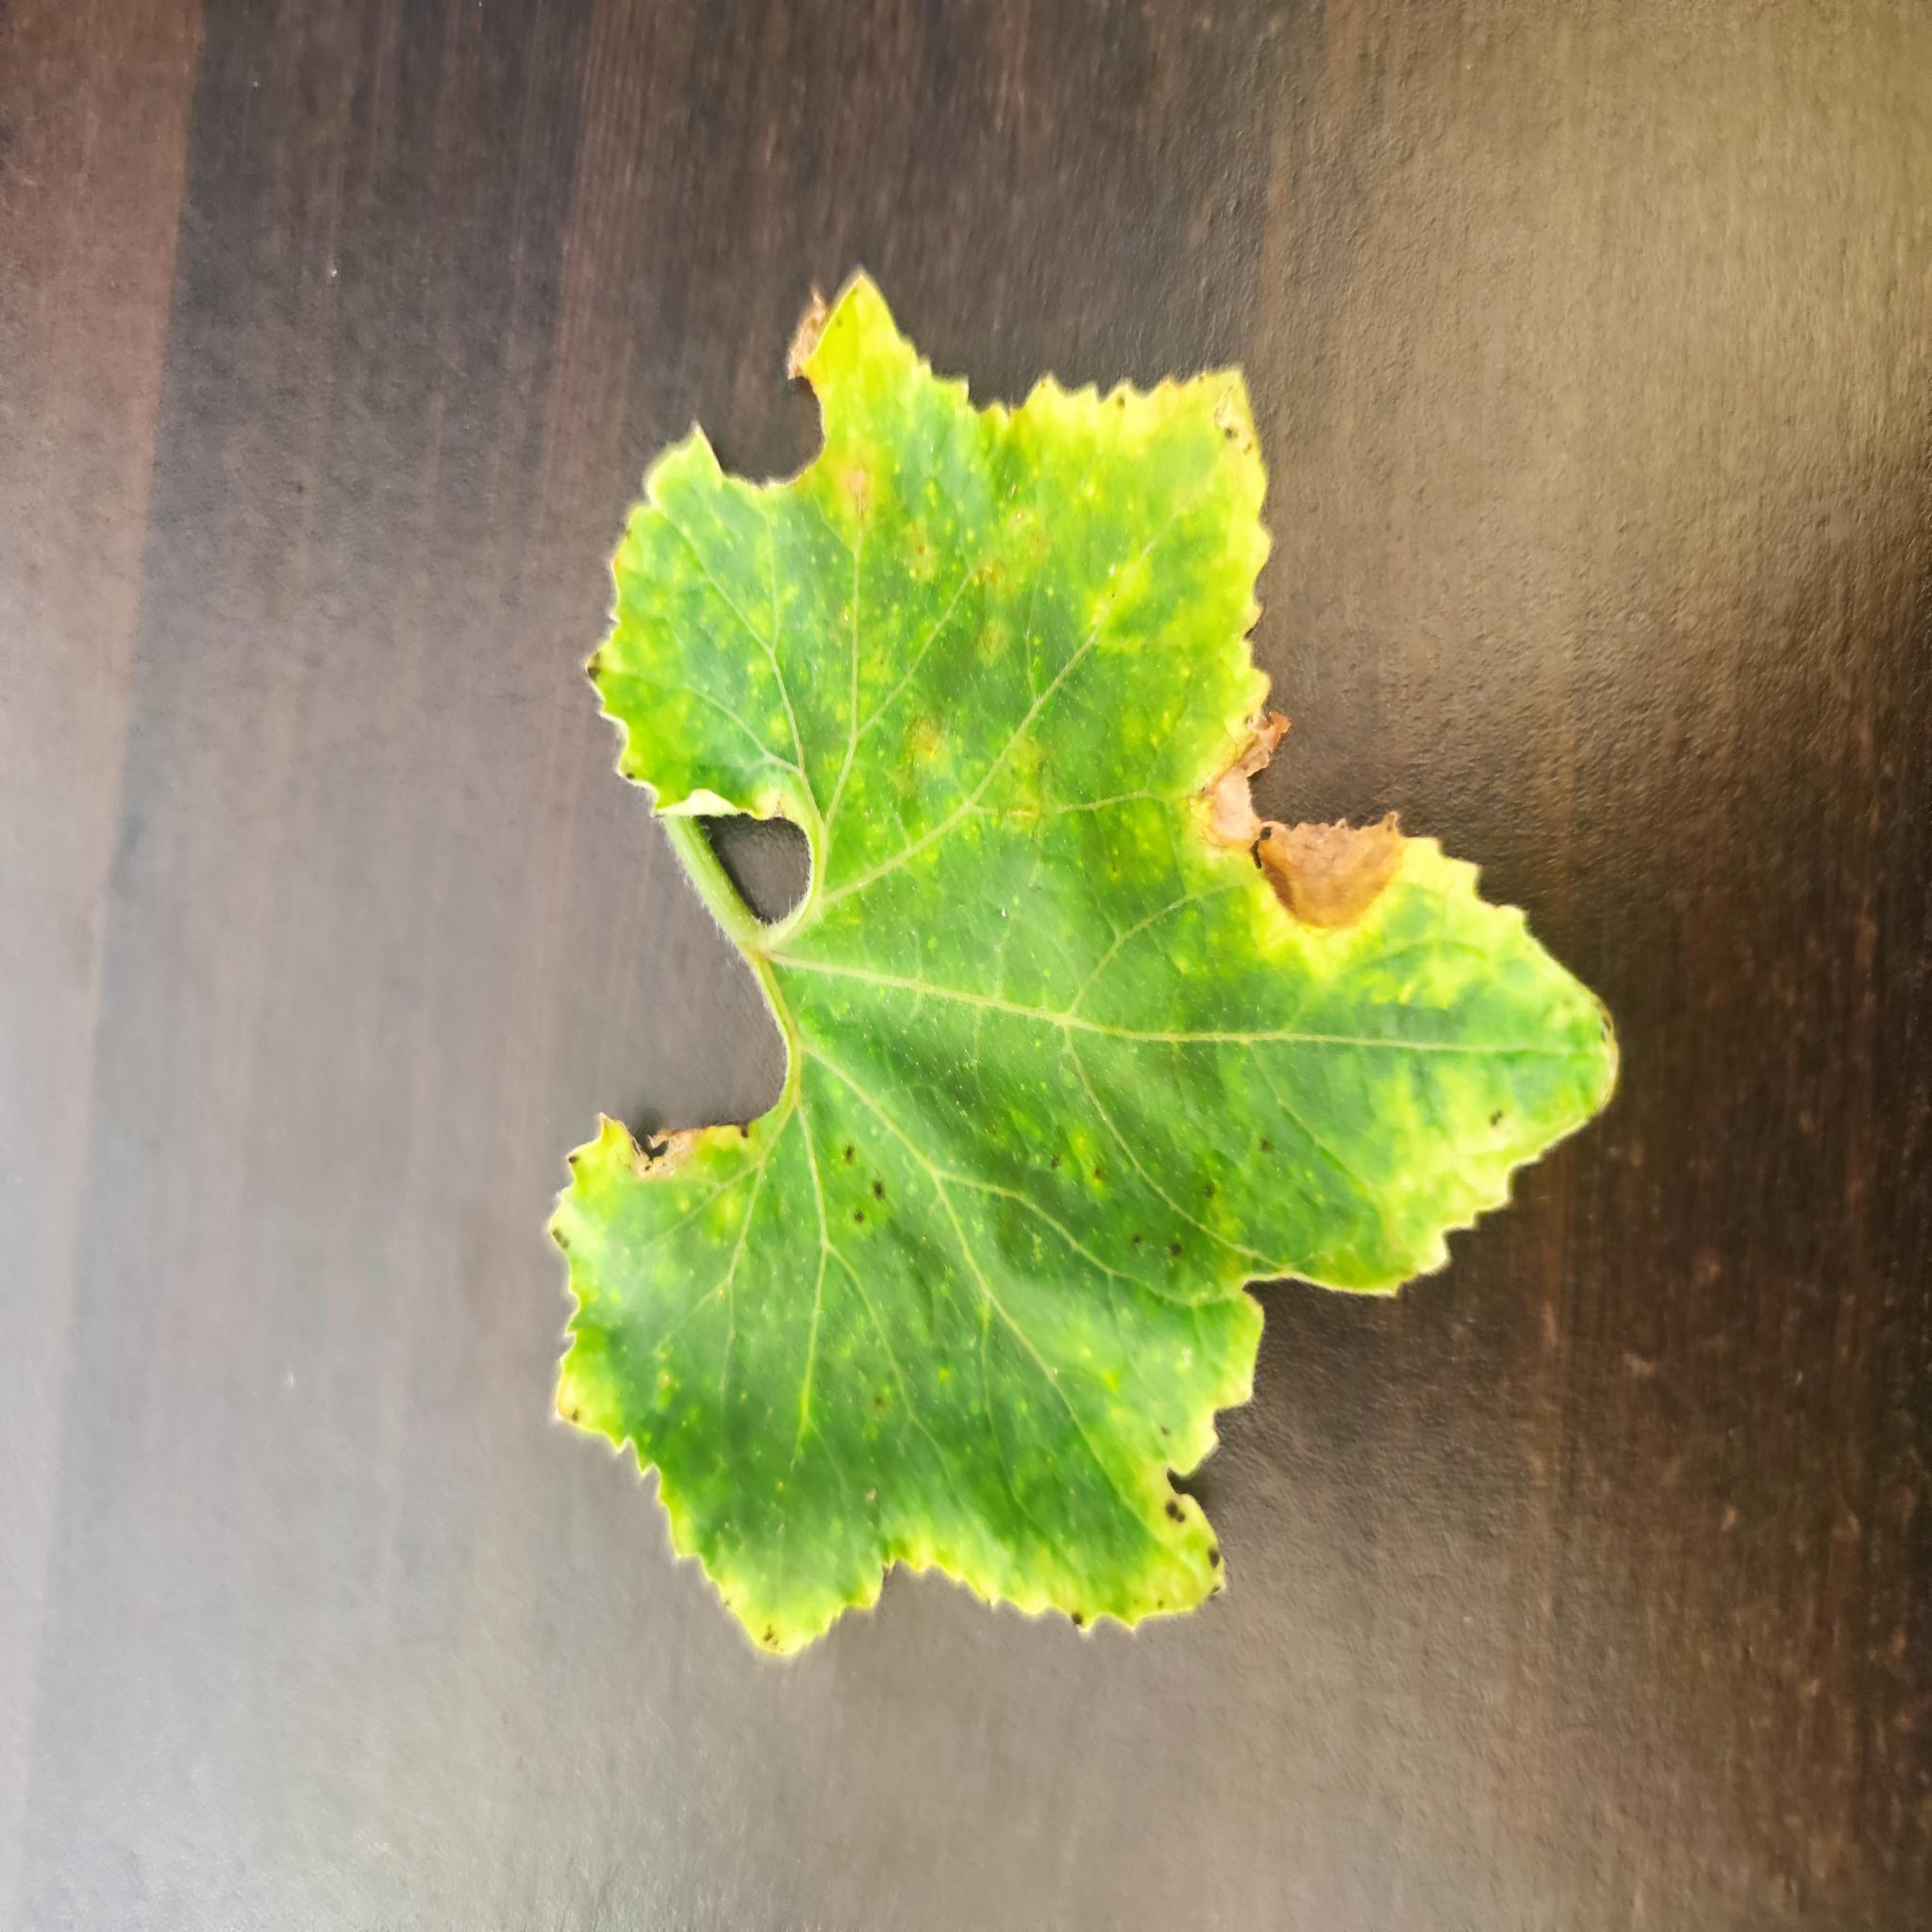
Label: Aphid